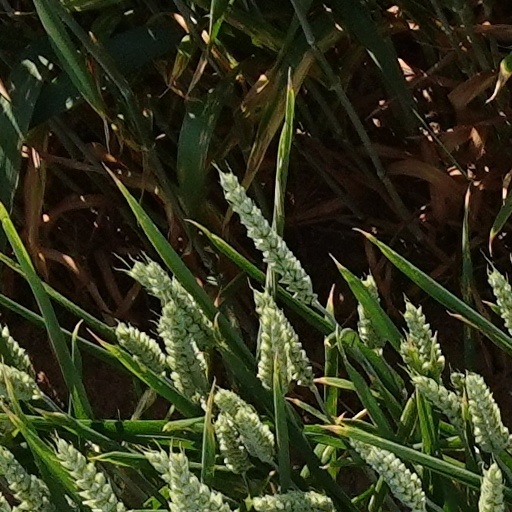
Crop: wheat